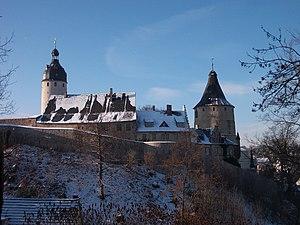
Ladislas II le Banni, né en 1105 et mort le 30 mai 1159, fut duc de Silésie et princeps de Pologne de 1138 jusqu'à son expulsion en 1146. C'est lui l'ancêtre de la lignée silésienne des souverains Piast.